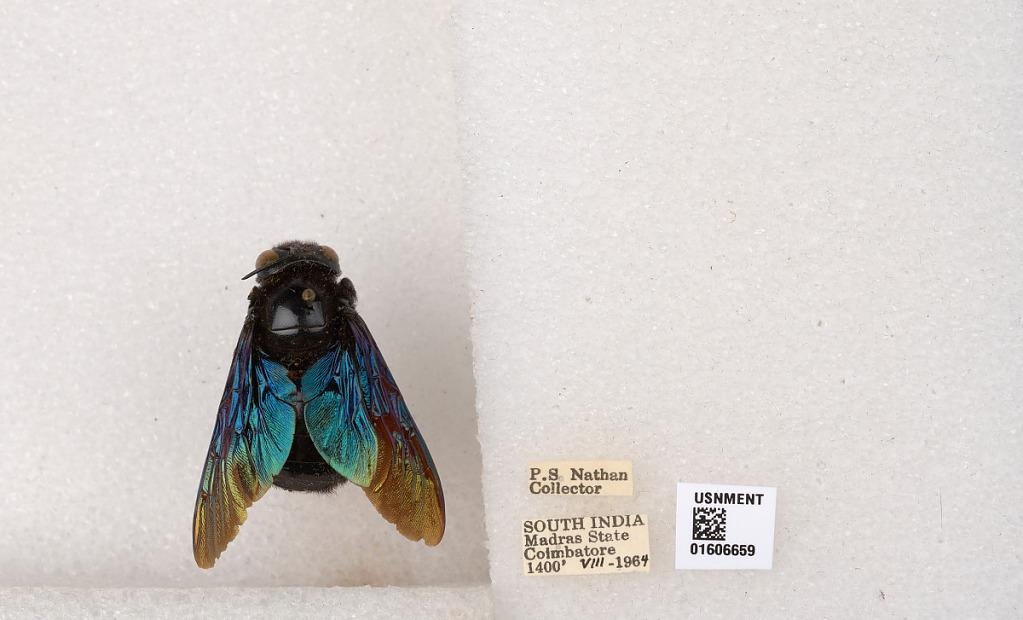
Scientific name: Xylocopa (Biluna) auripennis auripennis Lepeletier
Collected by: P. Nathan
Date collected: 1964-8-1
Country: India
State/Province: Tamil Nadu
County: Coimbatore
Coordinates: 10.9955, 76.9034